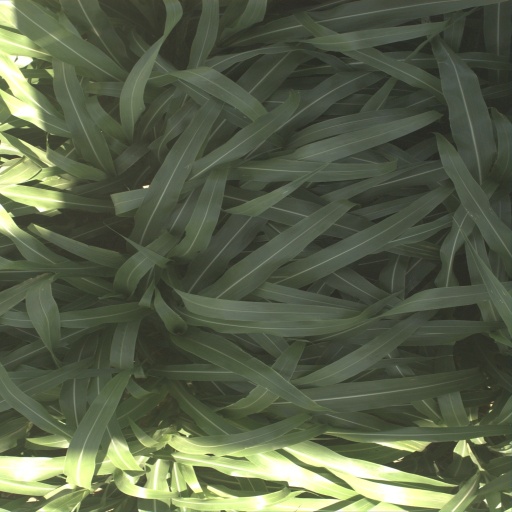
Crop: sorghum